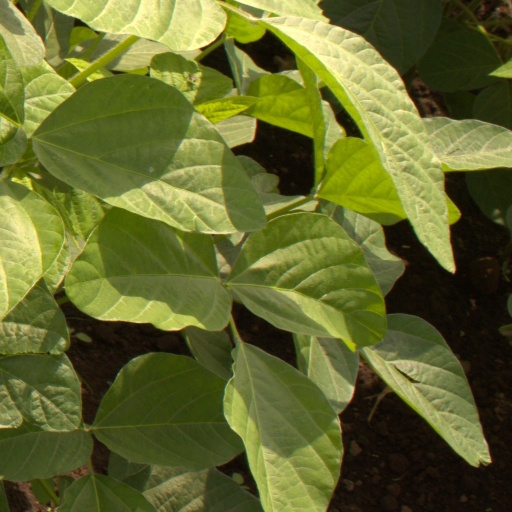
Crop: soybean